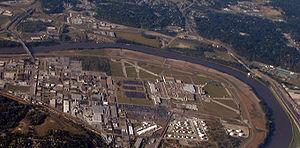
L'usine North American de Kansas City est une importante usine de construction aéronautique, située à Kansas City, aux États-Unis. Pendant la Seconde Guerre mondiale, des bombardiers B-25 Mitchell y furent construits par la firme North American Aviation, Inc. La General Motors Corporation y assembla ensuite des automobiles jusqu'en 1987.